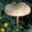
Label: mushroom